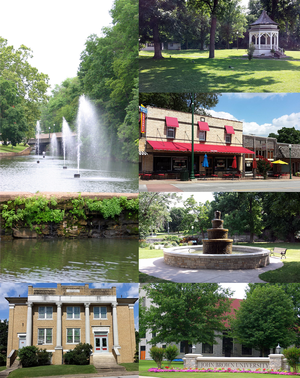
La ville de Siloam Springs est située dans le comté de Benton, dans l’État de l’Arkansas, aux États-Unis. Lors du recensement de 2010, sa population s’élevait à 15 039 habitants.